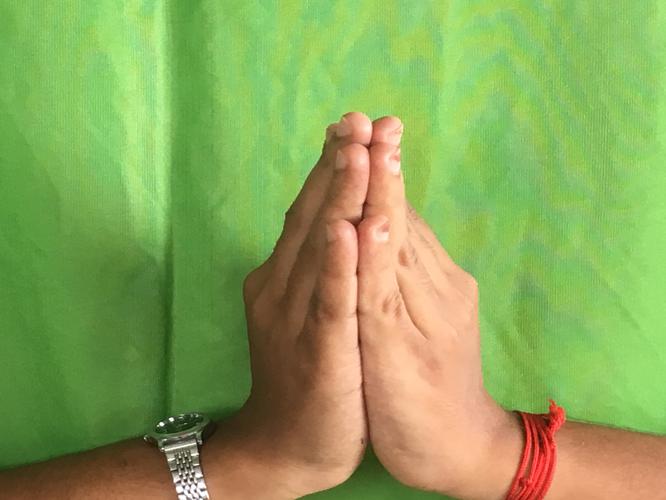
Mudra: Anjali
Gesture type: double_hand